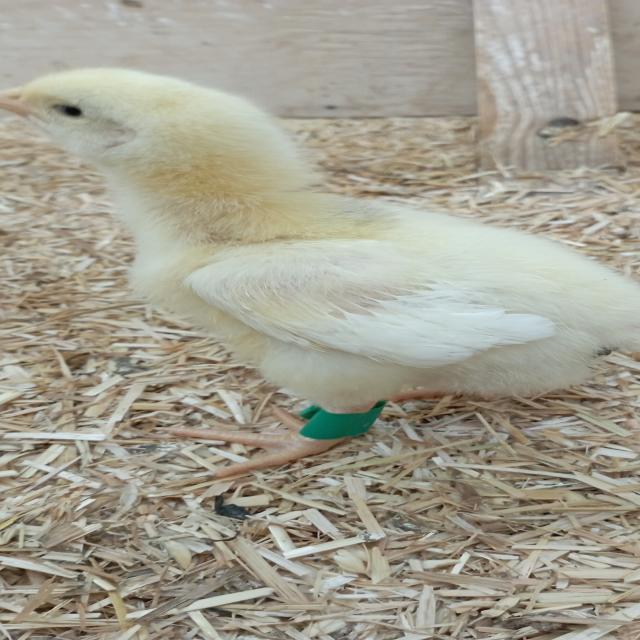
Weight: 180 g